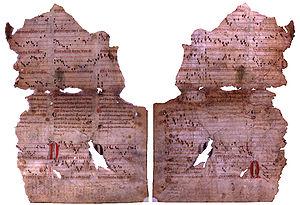
La cantiga est le genre typique de la poésie médiévale en galaïco-portugais.